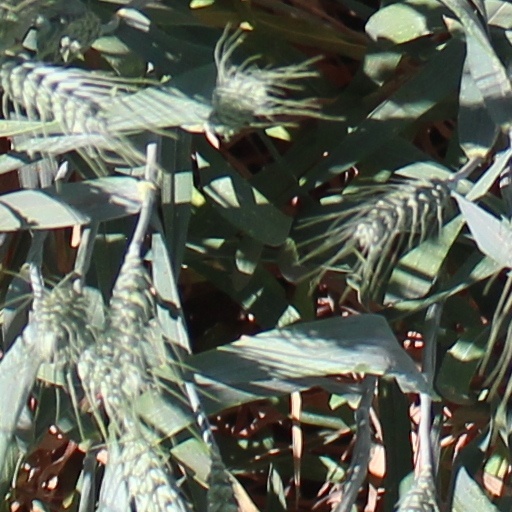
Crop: wheat